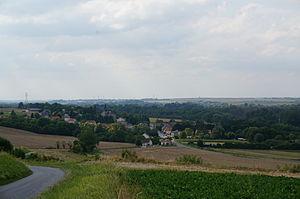
Vue de seuil avec en arrière plan Rethel.
Seuil est une commune française située dans le département des Ardennes en région Grand Est.